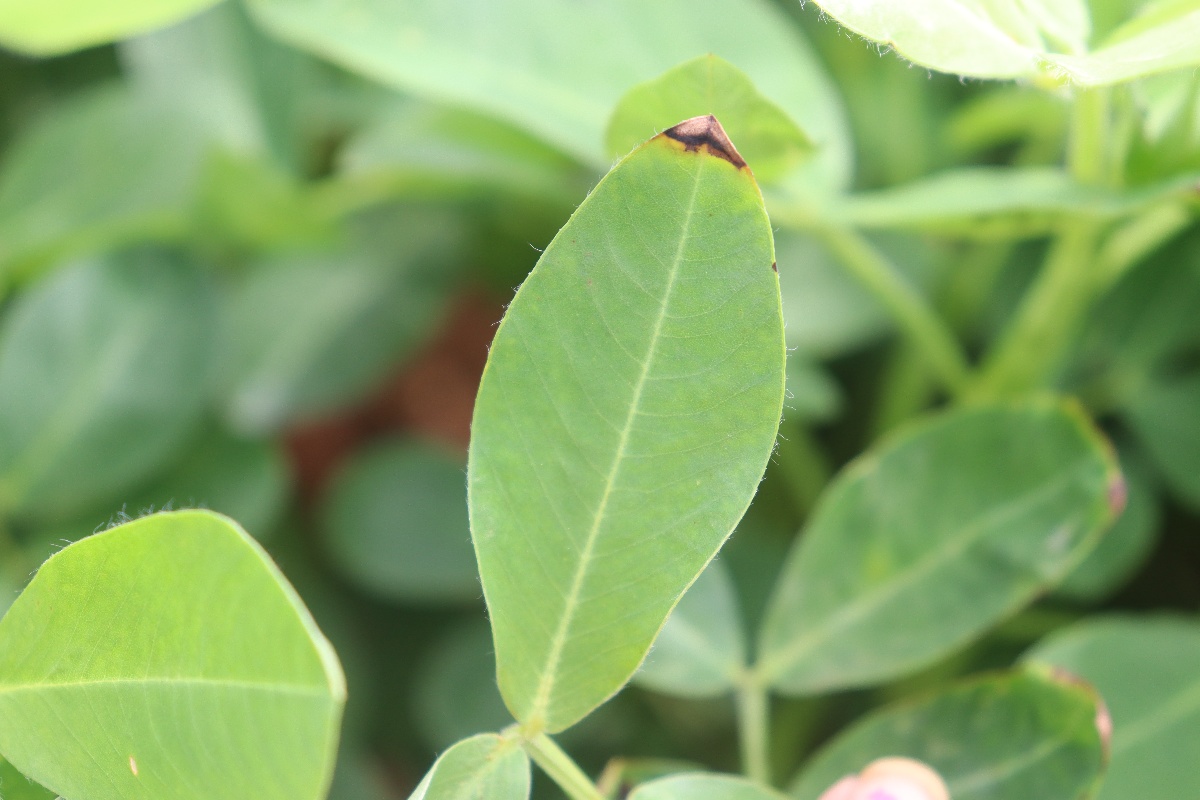
Label: healthy leaf